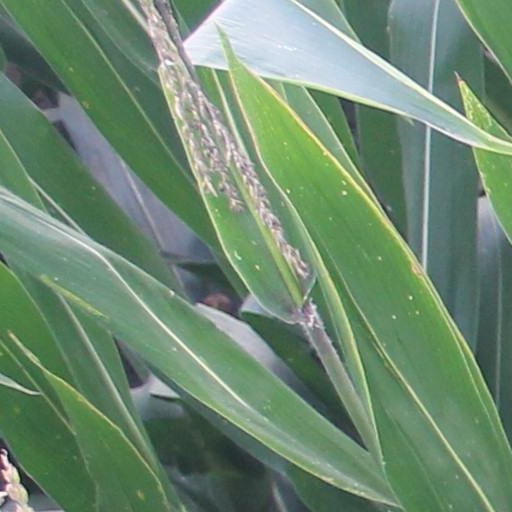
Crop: maize; corn